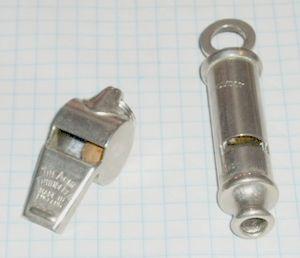
Un sifflet est un petit instrument à vent permettant de produire un sifflement strident équivalant à un signal fort.